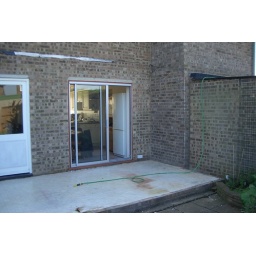
Conservatory gone. Lino still in place, old doors and windows still in place.